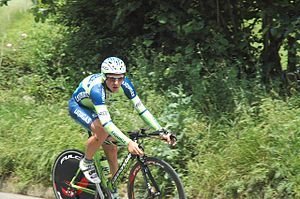
Guido Trenti
Guido Trenti er en professionel amerikansk-italiensk landevejscykelrytter. Han cykler for det italienske ProTour-hold Liquigas.